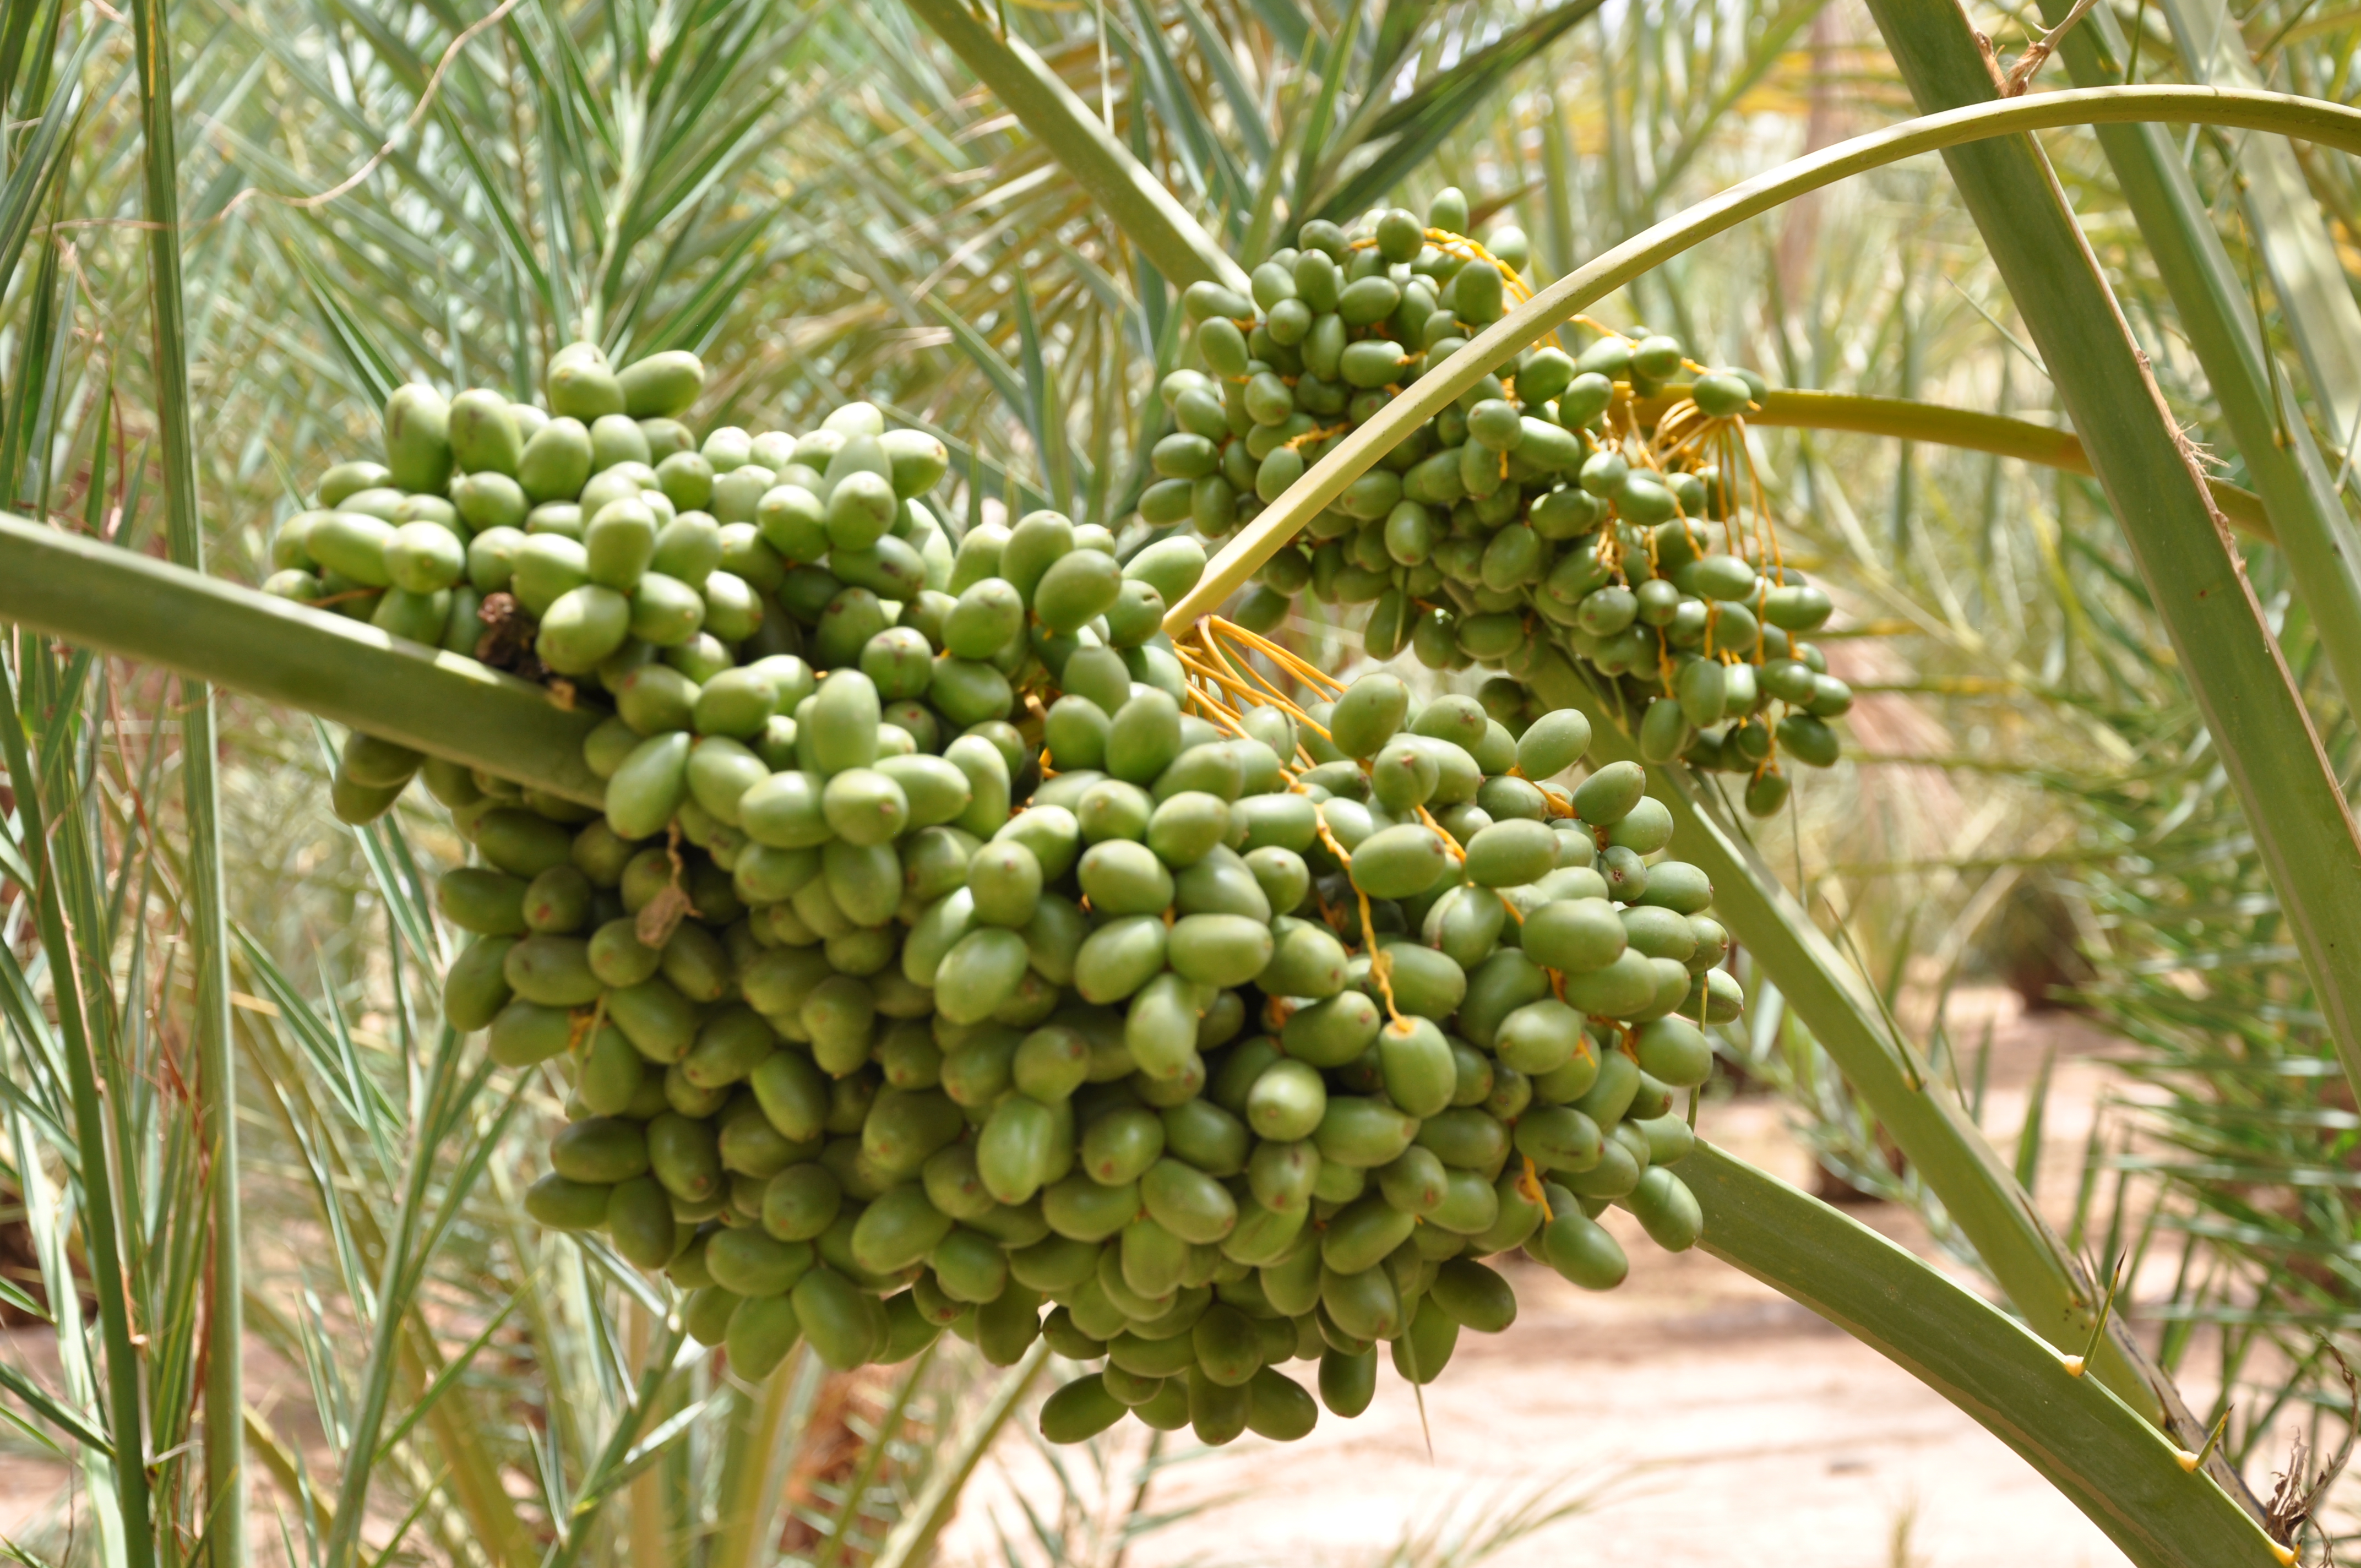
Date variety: bouisthami